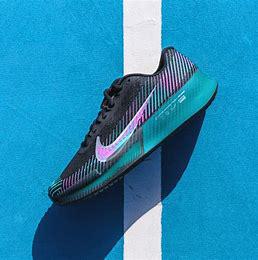
Brand: Nike
Model: Court Air Zoom Vapor 11